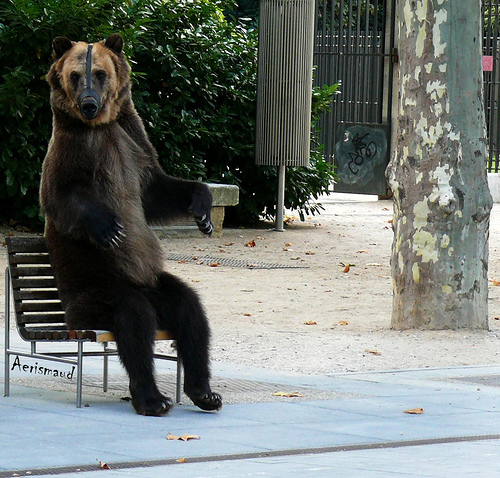
user: Given an image and a question. Answer the question in a short answer. Question: What breed of bear is this? Short Answer:
assistant: brown